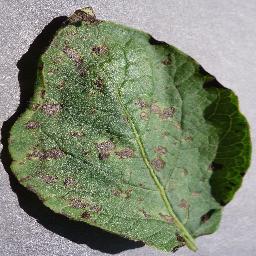
Etiqueta: Tizon_Temprano